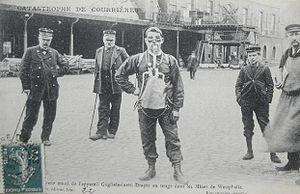
Le 10 Mars 1906 eut lieu la Catastrophe de Courrières qui fit 1099 morts dans les communes françaises de Billy-Montigny, Sallaumines, Méricourt et Noyelles-sous-Lens. Les puits appartenaient à la Compagnie des mines de Courrières.
Ernest Guglielminetti, né le 23 novembre 1862 à Brigue et mort le 20 février 1943 à Genève, est un médecin suisse.
Un appareil respiratoire isolant est un appareil prodiguant une protection respiratoire et qui permet l'évolution de personnes dans une atmosphère non respirable, toxique, asphyxiante ou supposée comme telle. Dans son principe, il est similaire au scaphandre autonome utilisé en plongée sous-marine.
La catastrophe de Courrières est la plus importante catastrophe minière de tous les temps en Europe et la deuxième au monde après celle de Benxi en Chine en 1942. Elle a lieu entre Courrières et Lens, le samedi 10 mars 1906, et a fait officiellement 1 099 morts. Elle tire son nom de la Compagnie des mines de Courrières qui exploite alors le gisement de charbon du bassin minier du Nord-Pas-de-Calais dans le Pas-de-Calais.